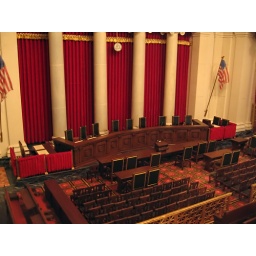
You cannot take photos inside the chamber but they have this very accurate model of the chamber in the ground floor hall.